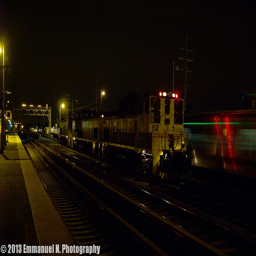
TRAIN ON TRACKS AT NIGHT WITH LIGHTS ON
A dark railway with a train passing it by.
A train traveling down the tracks in the night.
A locomotive on railroad tracks in the night.
A dark night has a train with lights on.